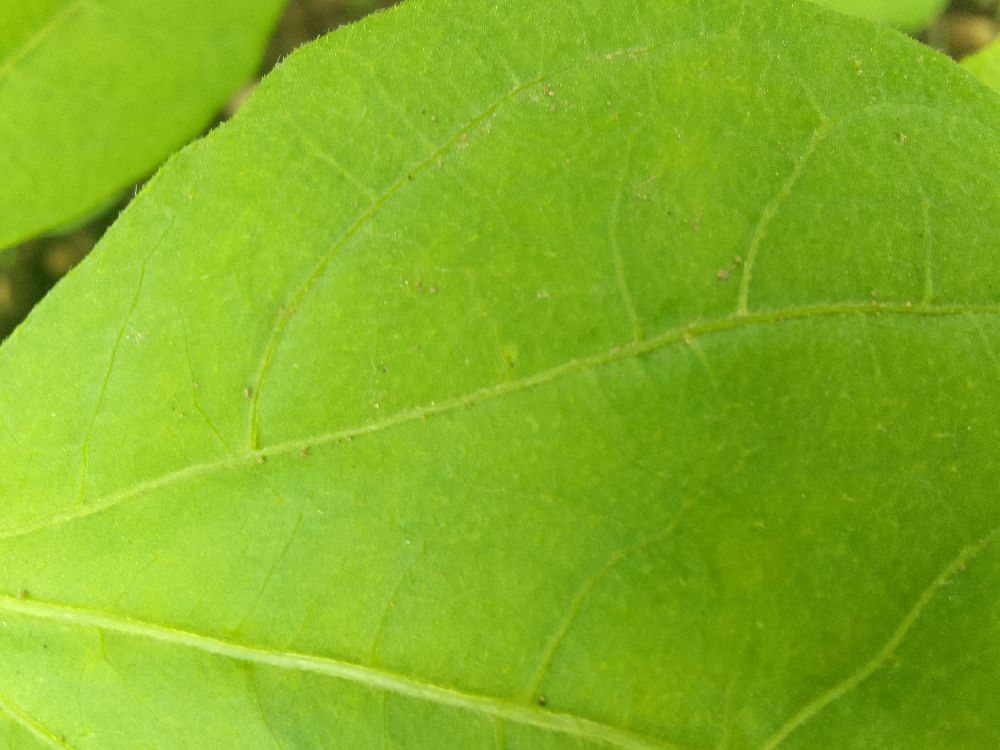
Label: healthy